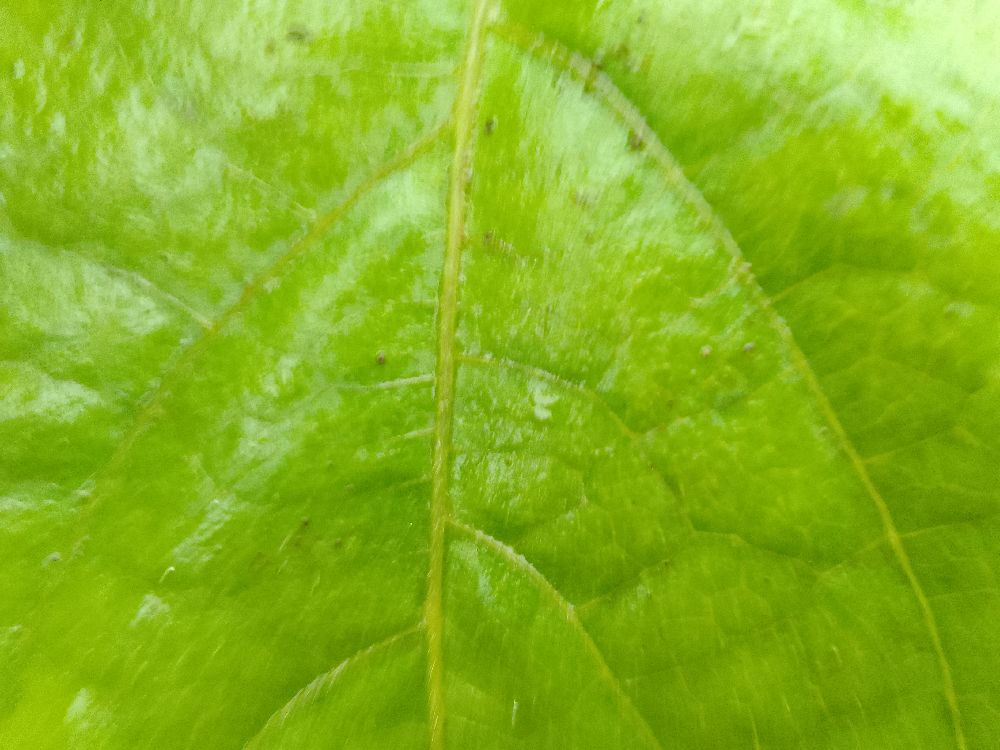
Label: healthy